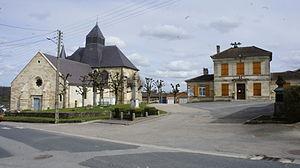
Place de la mairie où se trouve aussi le monument aux morts .
Cheminon est une commune française, située dans le département de la Marne en région Grand Est.
L'église de Cheminon est une église gothique construite commencée en 1527 dédiée à Nicolas et située à Cheminon dans la Marne.